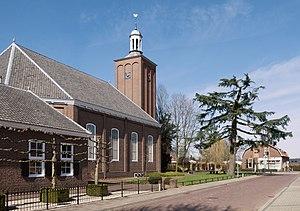
Halle est un village appartenant à la commune néerlandaise de Bronckhorst. Le village compte environ 1 000 habitants.
Bronckhorst est une commune de 37 761 habitants dans le Gueldre aux Pays-Bas. C'est le résultat de la fusion du 1ᵉʳ janvier 2005 des anciennes communes de Hengelo, Hummelo en Keppel, Steenderen, Vorden et Zelhem.